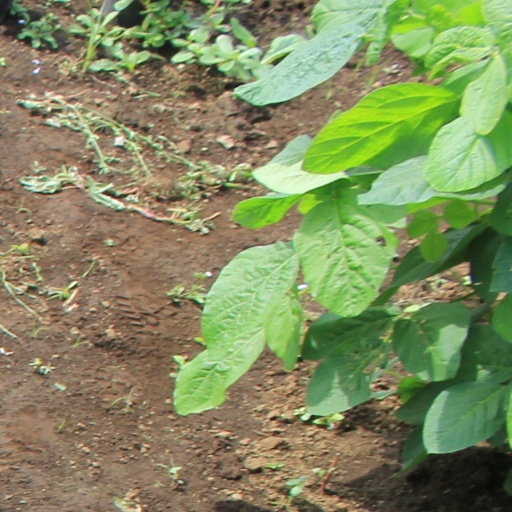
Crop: soybean